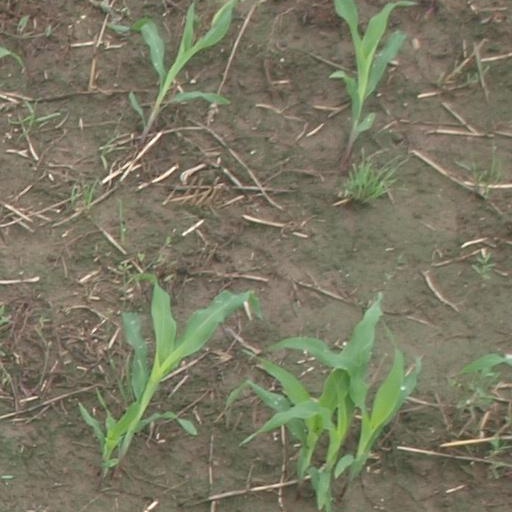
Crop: maize; corn